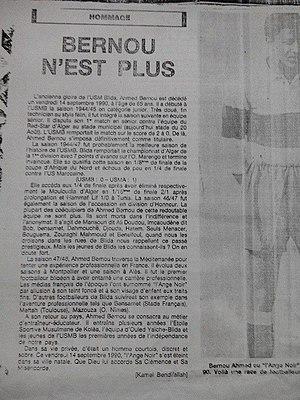
Ahmed Bernou
Mohamed Bernou, né en 1925 à Blida, est un footballeur algérien. Il évoluait au poste de milieu de terrain.